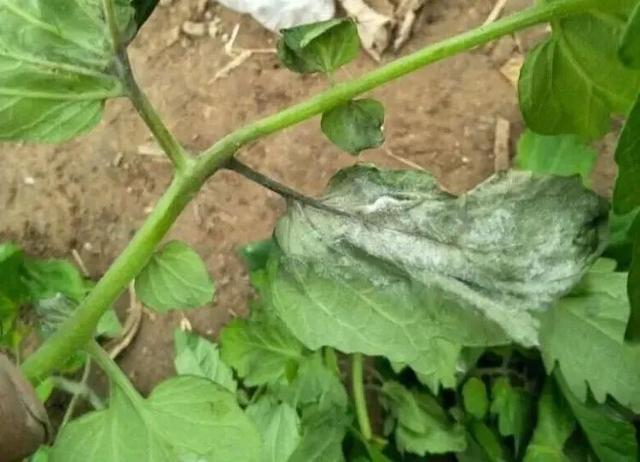
Plant: Tomato
Disease: tomato late blight